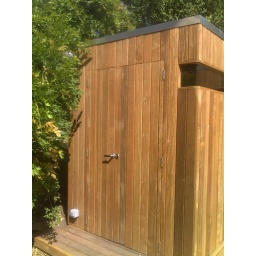
Double doors which open flat against the building were installed for ease of use,